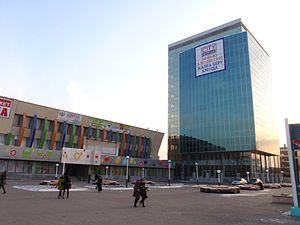
Kostanaï ou Qostanai, jusqu'en 1997 Koustanaï, est une ville du Kazakhstan et la capitale administrative de l'oblys de Kostanaï. Sa population s'élève à 252 115 habitants en 2009. La ville possède un centre culturel français.
L’aéroport de Kostanaï est un aéroport desservant la ville de Kostanaï ainsi que toute la région, au Kazakhstan. Il a été remis en service le 10 octobre 2019 après avoir subi d'importants travaux de rénovations durant 5 mois. Des projets de modifications du terminal sont prévus pour 2020.